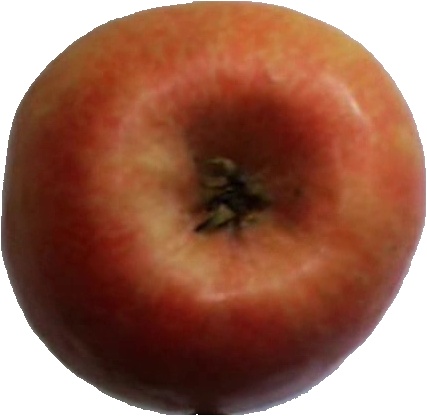
Label: apple_pink_lady_1